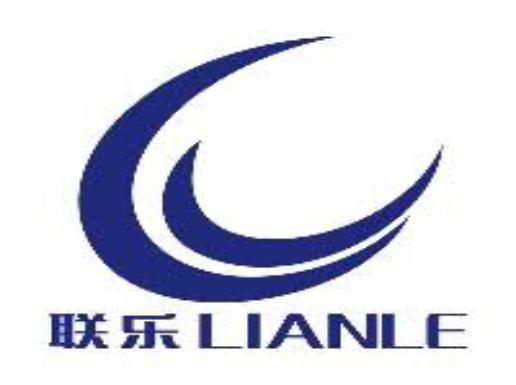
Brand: lianle
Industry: Necessities